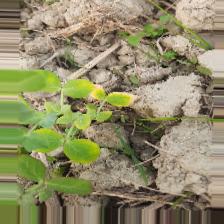
Label: Ascochyta blight